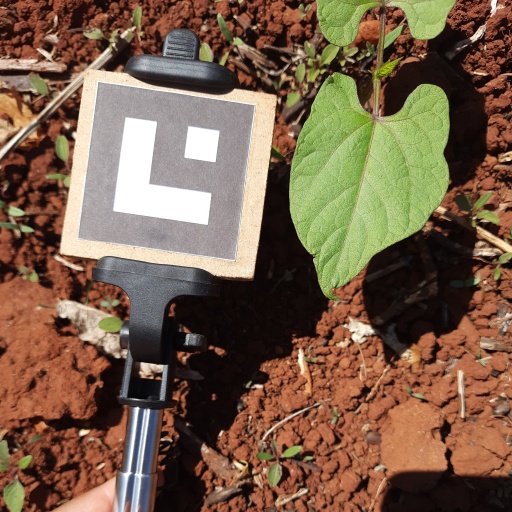
Observations: flat surface, no eating holes, under sunlight